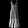
Label: Dress